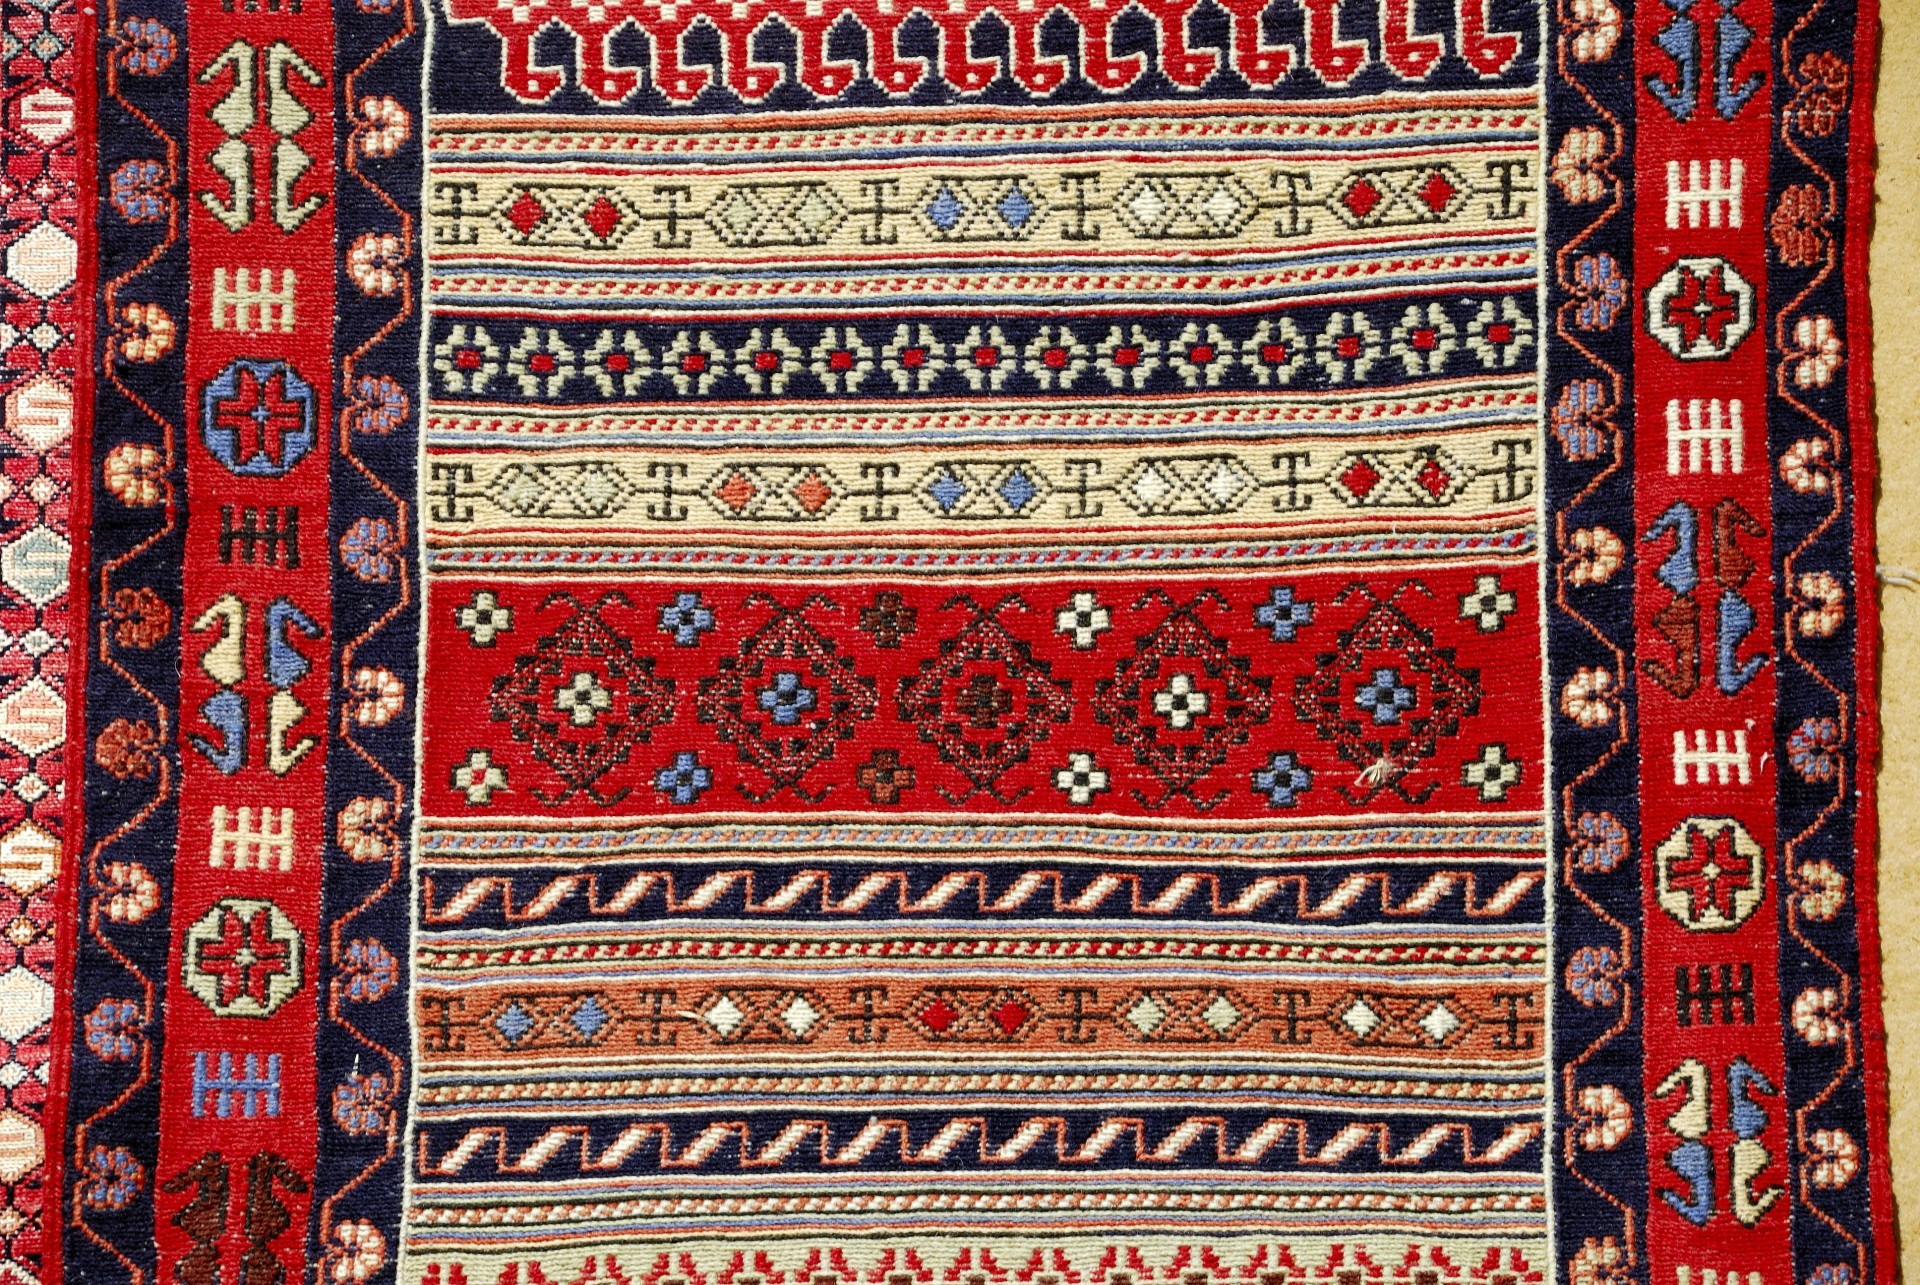
symmetrical, pattern, rug, clothing, colorful, wool, ethnic, textile, art, background, decorative, symmetry, carpet, tapestry, patterns, textures, prints, clothes, fabrics, shapes, carpets, designs, flooring, textiles, prayer rug